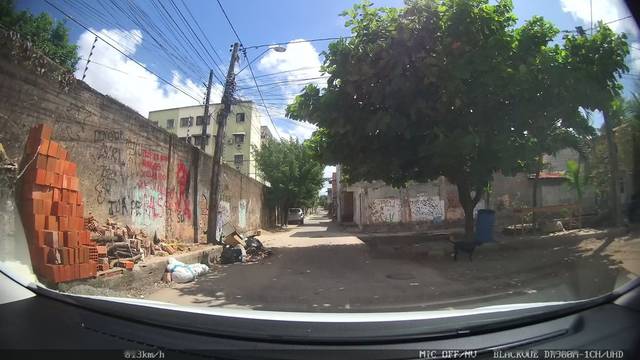
Region: Brazil
Coordinates: -3.753, -38.562